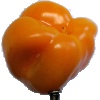
Label: Pepper Yellow 1